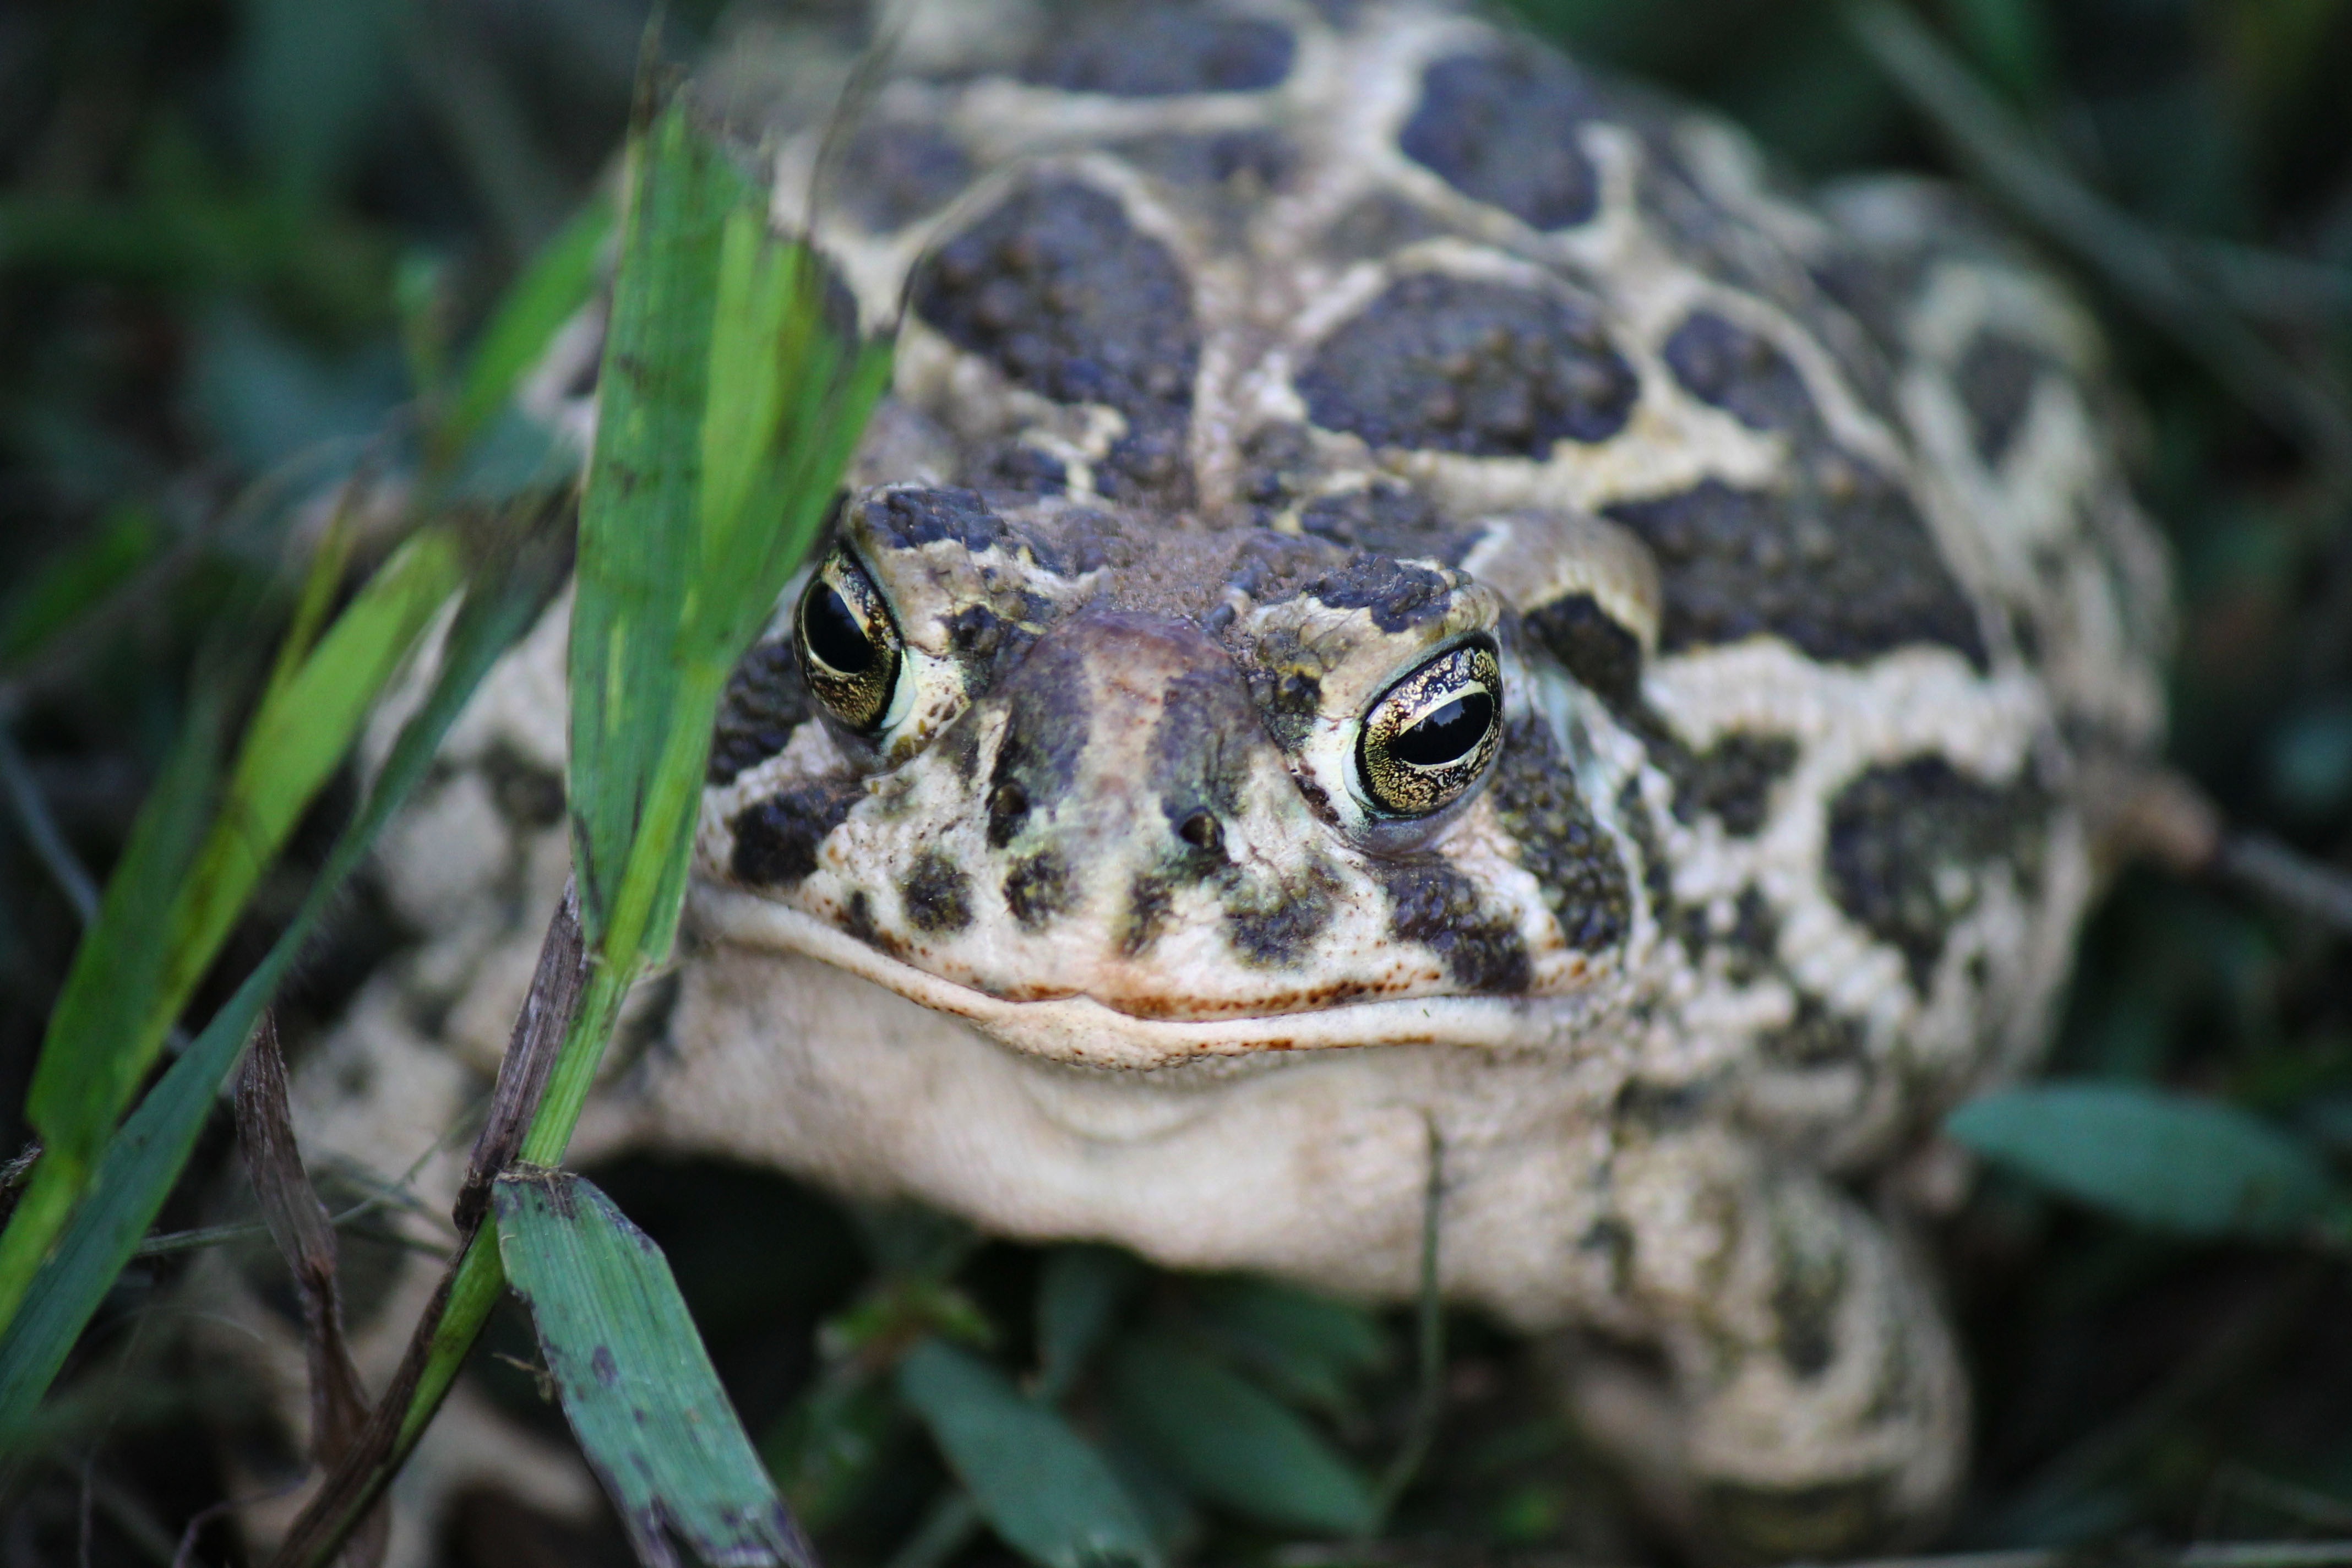
wildlife, frog, toad, amphibian, fauna, close up, vertebrate, kr te, bullfrog, ranidae, great plains toad, prairie toad, north dakota toad